Niamh Coyne

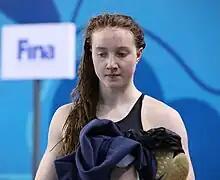
Coyne at the 2018 Summer Youth Olympics

Niamh Coyne (born 22 June 2001) is an Irish swimmer. She competed in the women's 50 metre breaststroke at the 2019 World Aquatics Championships held in Gwangju, South Korea and she did not advance to compete in the semi-finals.